Westerly, Rhode Island

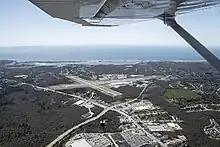
The Westerly State Airport seen in 2016.

It is believed that Aboriginal people arrived in Rhode Island 5,000 years ago, based on sites located in what is now Washington County. Westerly would be known as Misquamicut, home to the Narragansett people up until 1637, when the English had build an outpost, forcing the Narragansett people out of the region by 1661, allowing for the permanent settlement on the coast line. The English village was the home of Elder John Crandall (–1676), one of Westerly's founding fathers. Crandall settled in Westerly in 1661, and the early history of Westerly contains many references to him and his sons.